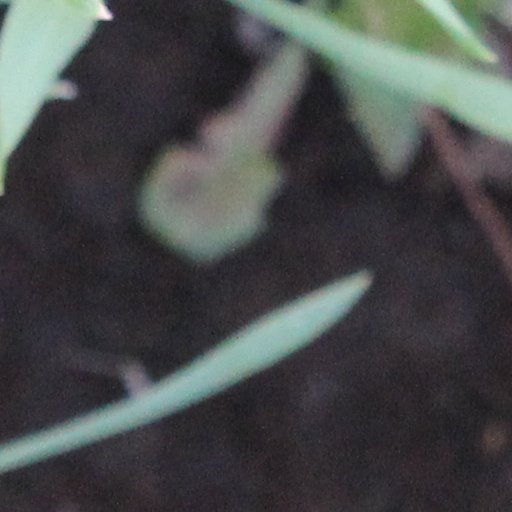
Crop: wheat